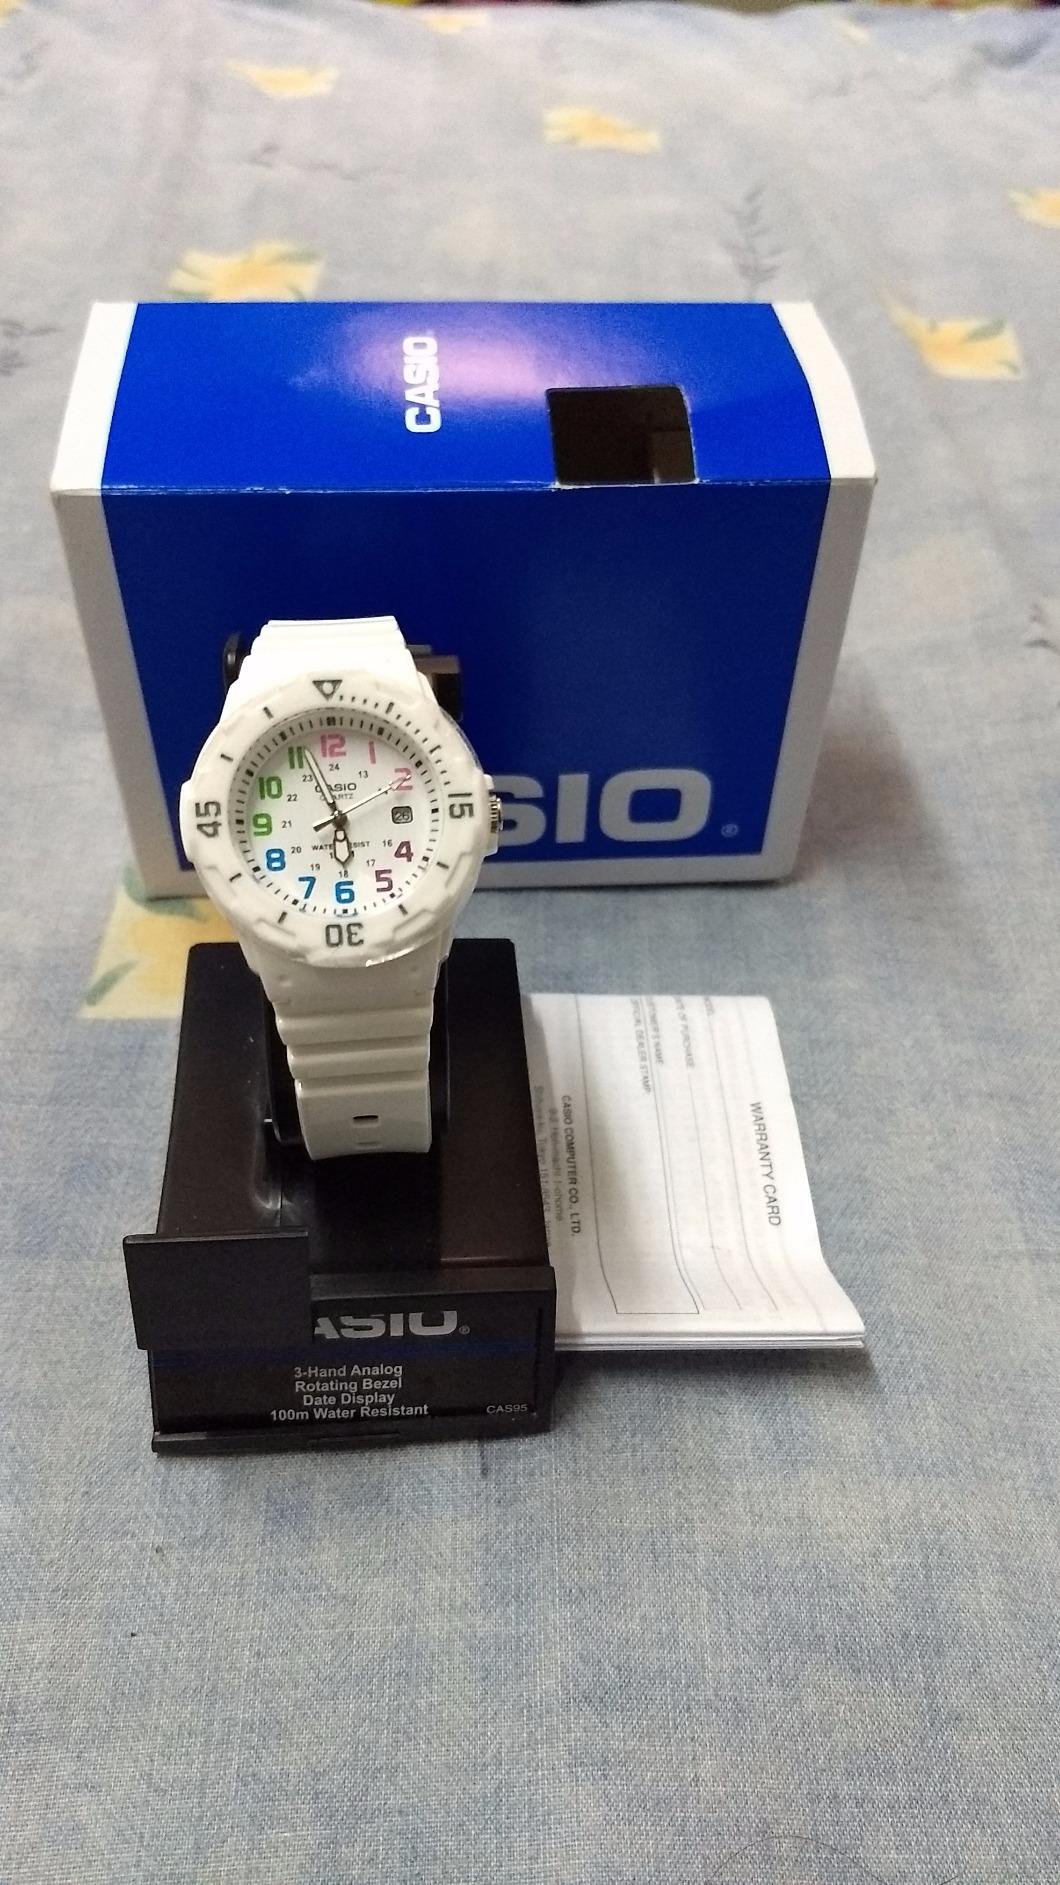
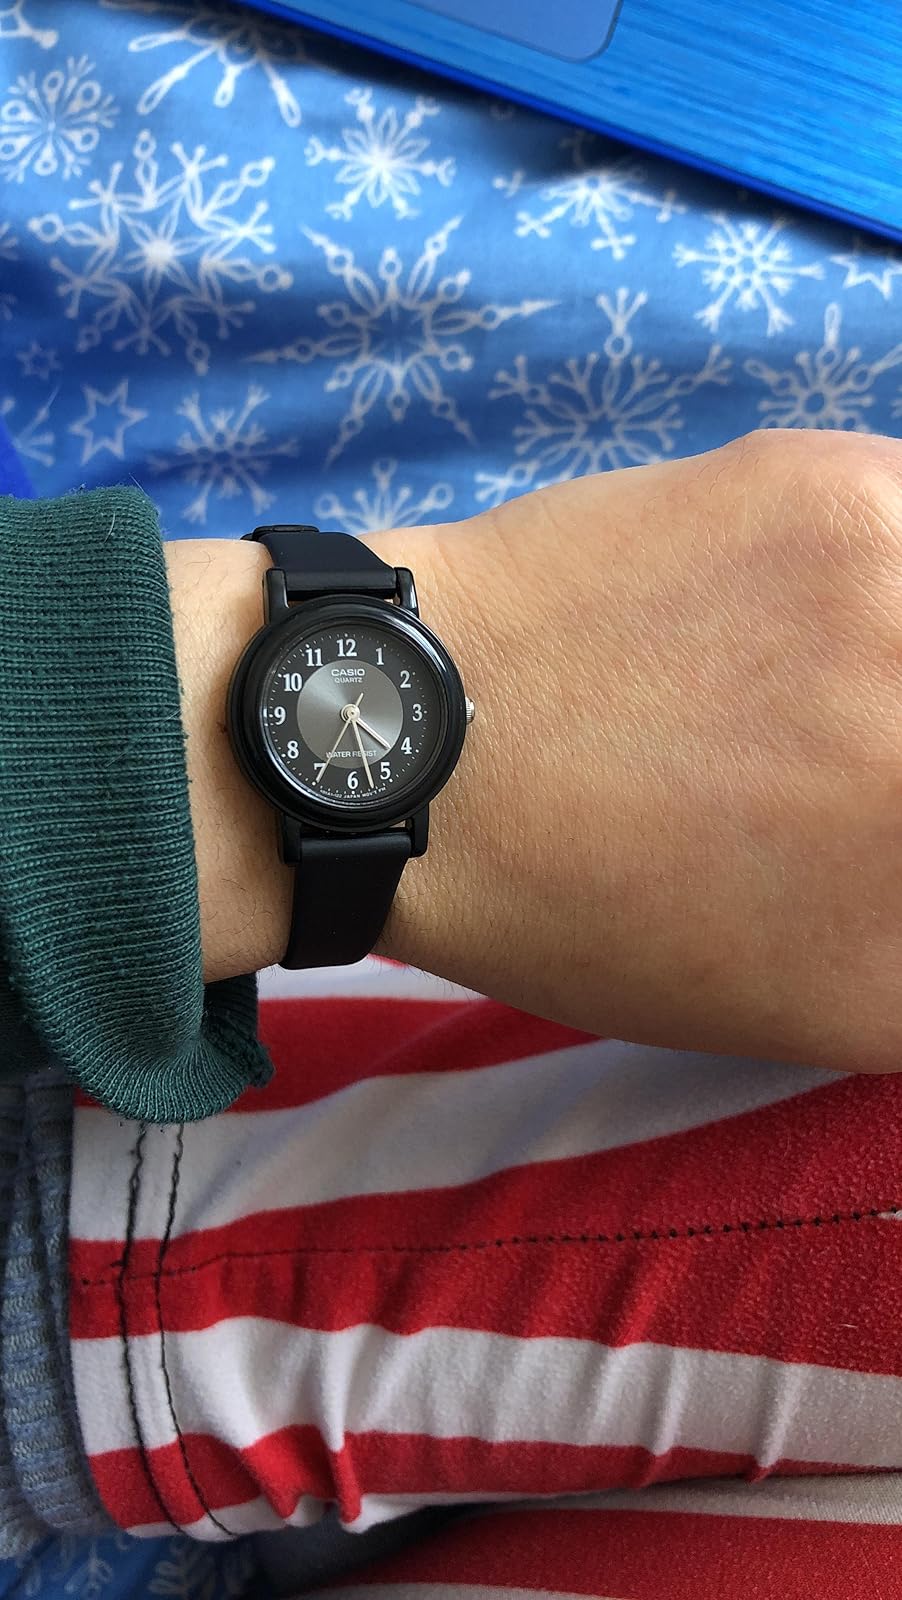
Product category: accessories_watch
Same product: no